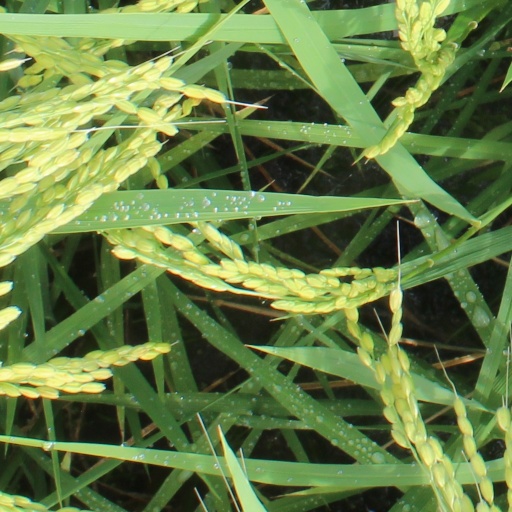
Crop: rice